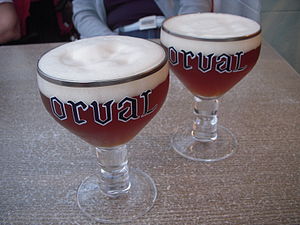
Trappistøl
Velskænkede trappistøl fra Orval i Belgien
Orval trappist-øl, brygget på Orval Kloster i det østlige Belgien. Juni 2013.
Trappistøl er øl fra Belgien, Holland, Østrig og USA, der udelukkende brygges af medlemmer af trappistordenen eller under munkenes vejledning. Der findes 11 klosterbryggerier, der må kalde deres produkter trappistøl: